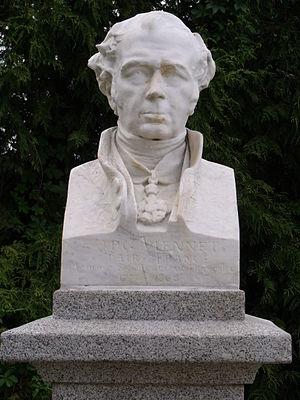
Buste de Jean-Pons-Guillaume Viennet au Plateau des poètes à Béziers, œuvre de Jean-Antoine Injalbert (1884)
Cet article recense les œuvres d'art dans l'espace public de l'Hérault, en France.